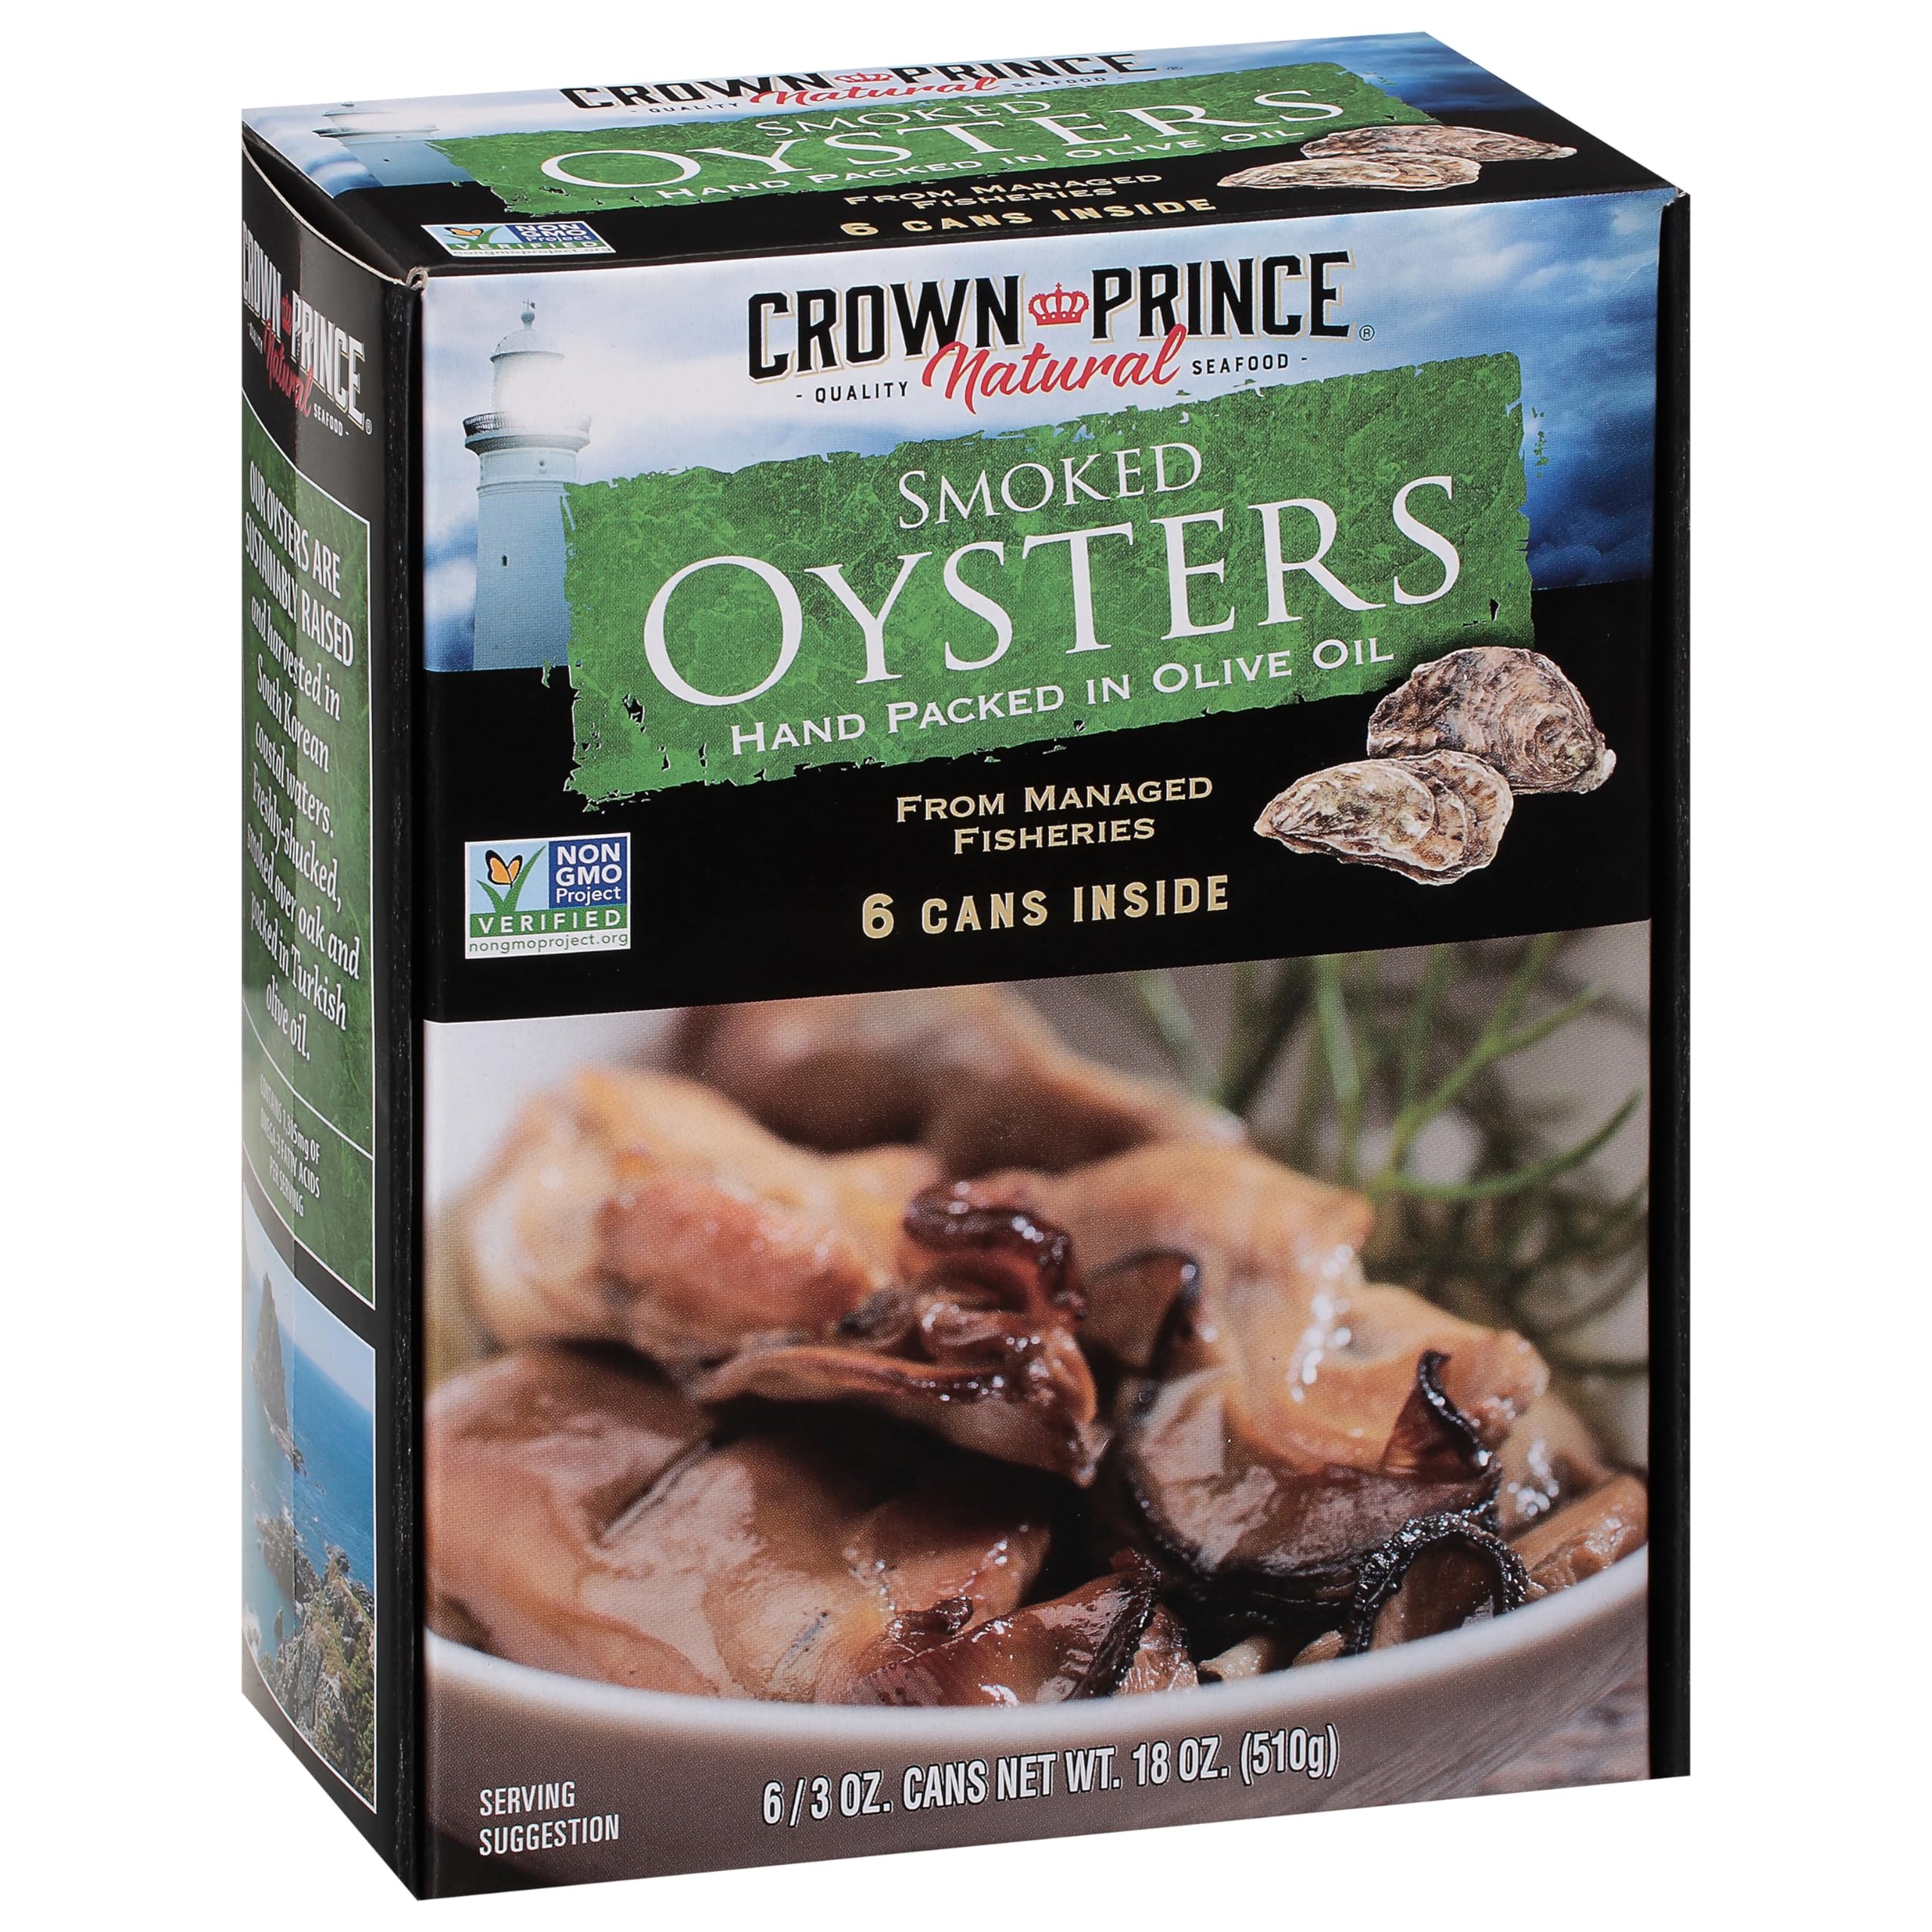
Item Name: Crown Prince Natural Smoked Oysters Hand Packed in Olive Oil, 3 Ounce Cans (Pack of 6)
Bullet Point 1: Packed in 6-unit multipack
Bullet Point 2: Naturally wood smoked over oak chips
Bullet Point 3: Excellent source of protein and iron; low sodium.
Bullet Point 4: Handpacked; Non-GMO Project Verified
Bullet Point 5: Certified Paleo, Keto certified; Gluten free
Product Description: Crown Prince Natural Smoked Oysters in Olive Oil
Value: 18.0
Unit: Ounce

Price: 13.81